Giovanni Villani

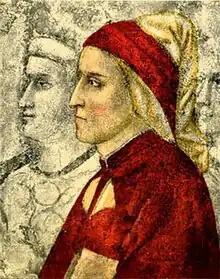
This painting of Dante Alighieri, painted by Giotto, is in the chapel of the Bargello palace in Florence. The "Cronica" has aided modern scholars in further studies of Villani's various contemporaries such as Dante.

Historian J.K. Hyde states that the "Nuova Cronica" of Villani is representative of the strong vernacular tradition in Florence, appealing to the people of the time as a narrative that was "easy to read, full of human interest and occasionally spiced with novella-type anecdotes." Hyde also notes that Villani's criticisms of the commune politics in Florence promoted a trend of personal expression amongst later chroniclers that defied official conformity. The "Cronica" is also an incredibly rich historical record; its greatest value to modern historians is its descriptions of the people, data, and events experienced by Villani during his lifetime. Historian Mark Phillips states that all subsequent Florentine accounts of the tyrannical regime of Walter VI of Brienne—including those by Leonardo Bruni and Niccolò Machiavelli—were based upon the primary source of Villani's "Cronica". Villani's written work on Dante Alighieri and the age in which he lived has provided insight into Dante's work, reasoning, and psyche. The reprinting of new editions of Villani's work in the early 20th century provided material for a resurgence in the study of Dante. However, Villani's descriptions of events which preceded him by centuries are riddled with inaccurate traditional accounts, popular legend, and hearsay.